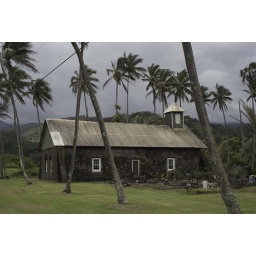
Old church built of volcanic rock and coral in Ke'anae